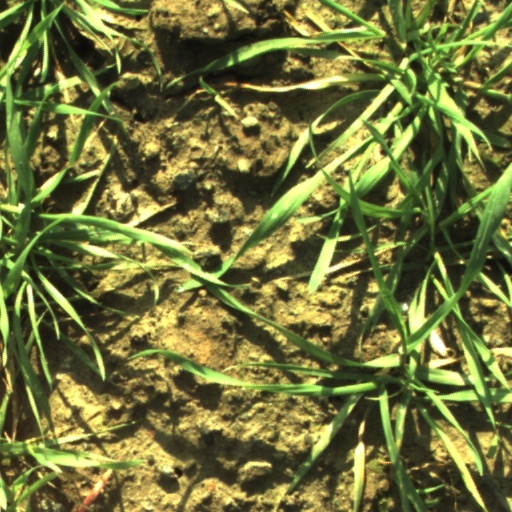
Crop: wheat